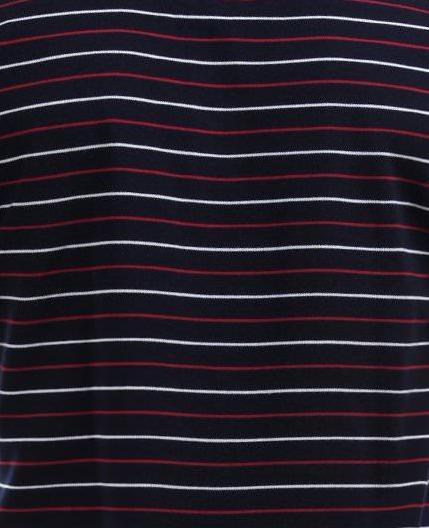
Texture: lined